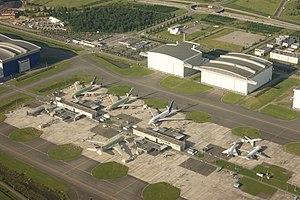
Aéroport Toulouse Blagnac
L'Airbus A380 est un avion de ligne civil très gros-porteur long-courrier quadriréacteur à double pont, produit par Airbus. Les éléments sont fabriqués et assemblés dans différents pays de l'Union européenne ; les principaux le sont en France, en Allemagne, en Espagne et au Royaume-Uni. D'autres pièces proviennent d'autres pays, dont la Belgique, et l'assemblage final est réalisé sur le site de Toulouse, en France.